Marghita

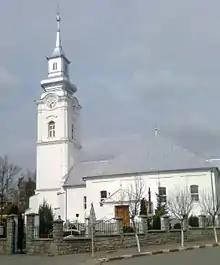
Reformed church in Marghita

Marghita ("Margaretin") is a city in Bihor County, Romania. It administers two villages, Cheț ("Magyarkéc") and Ghenetea ("Genyéte").